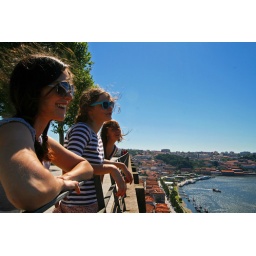
porto again. over looking the river Douro running to the sea.